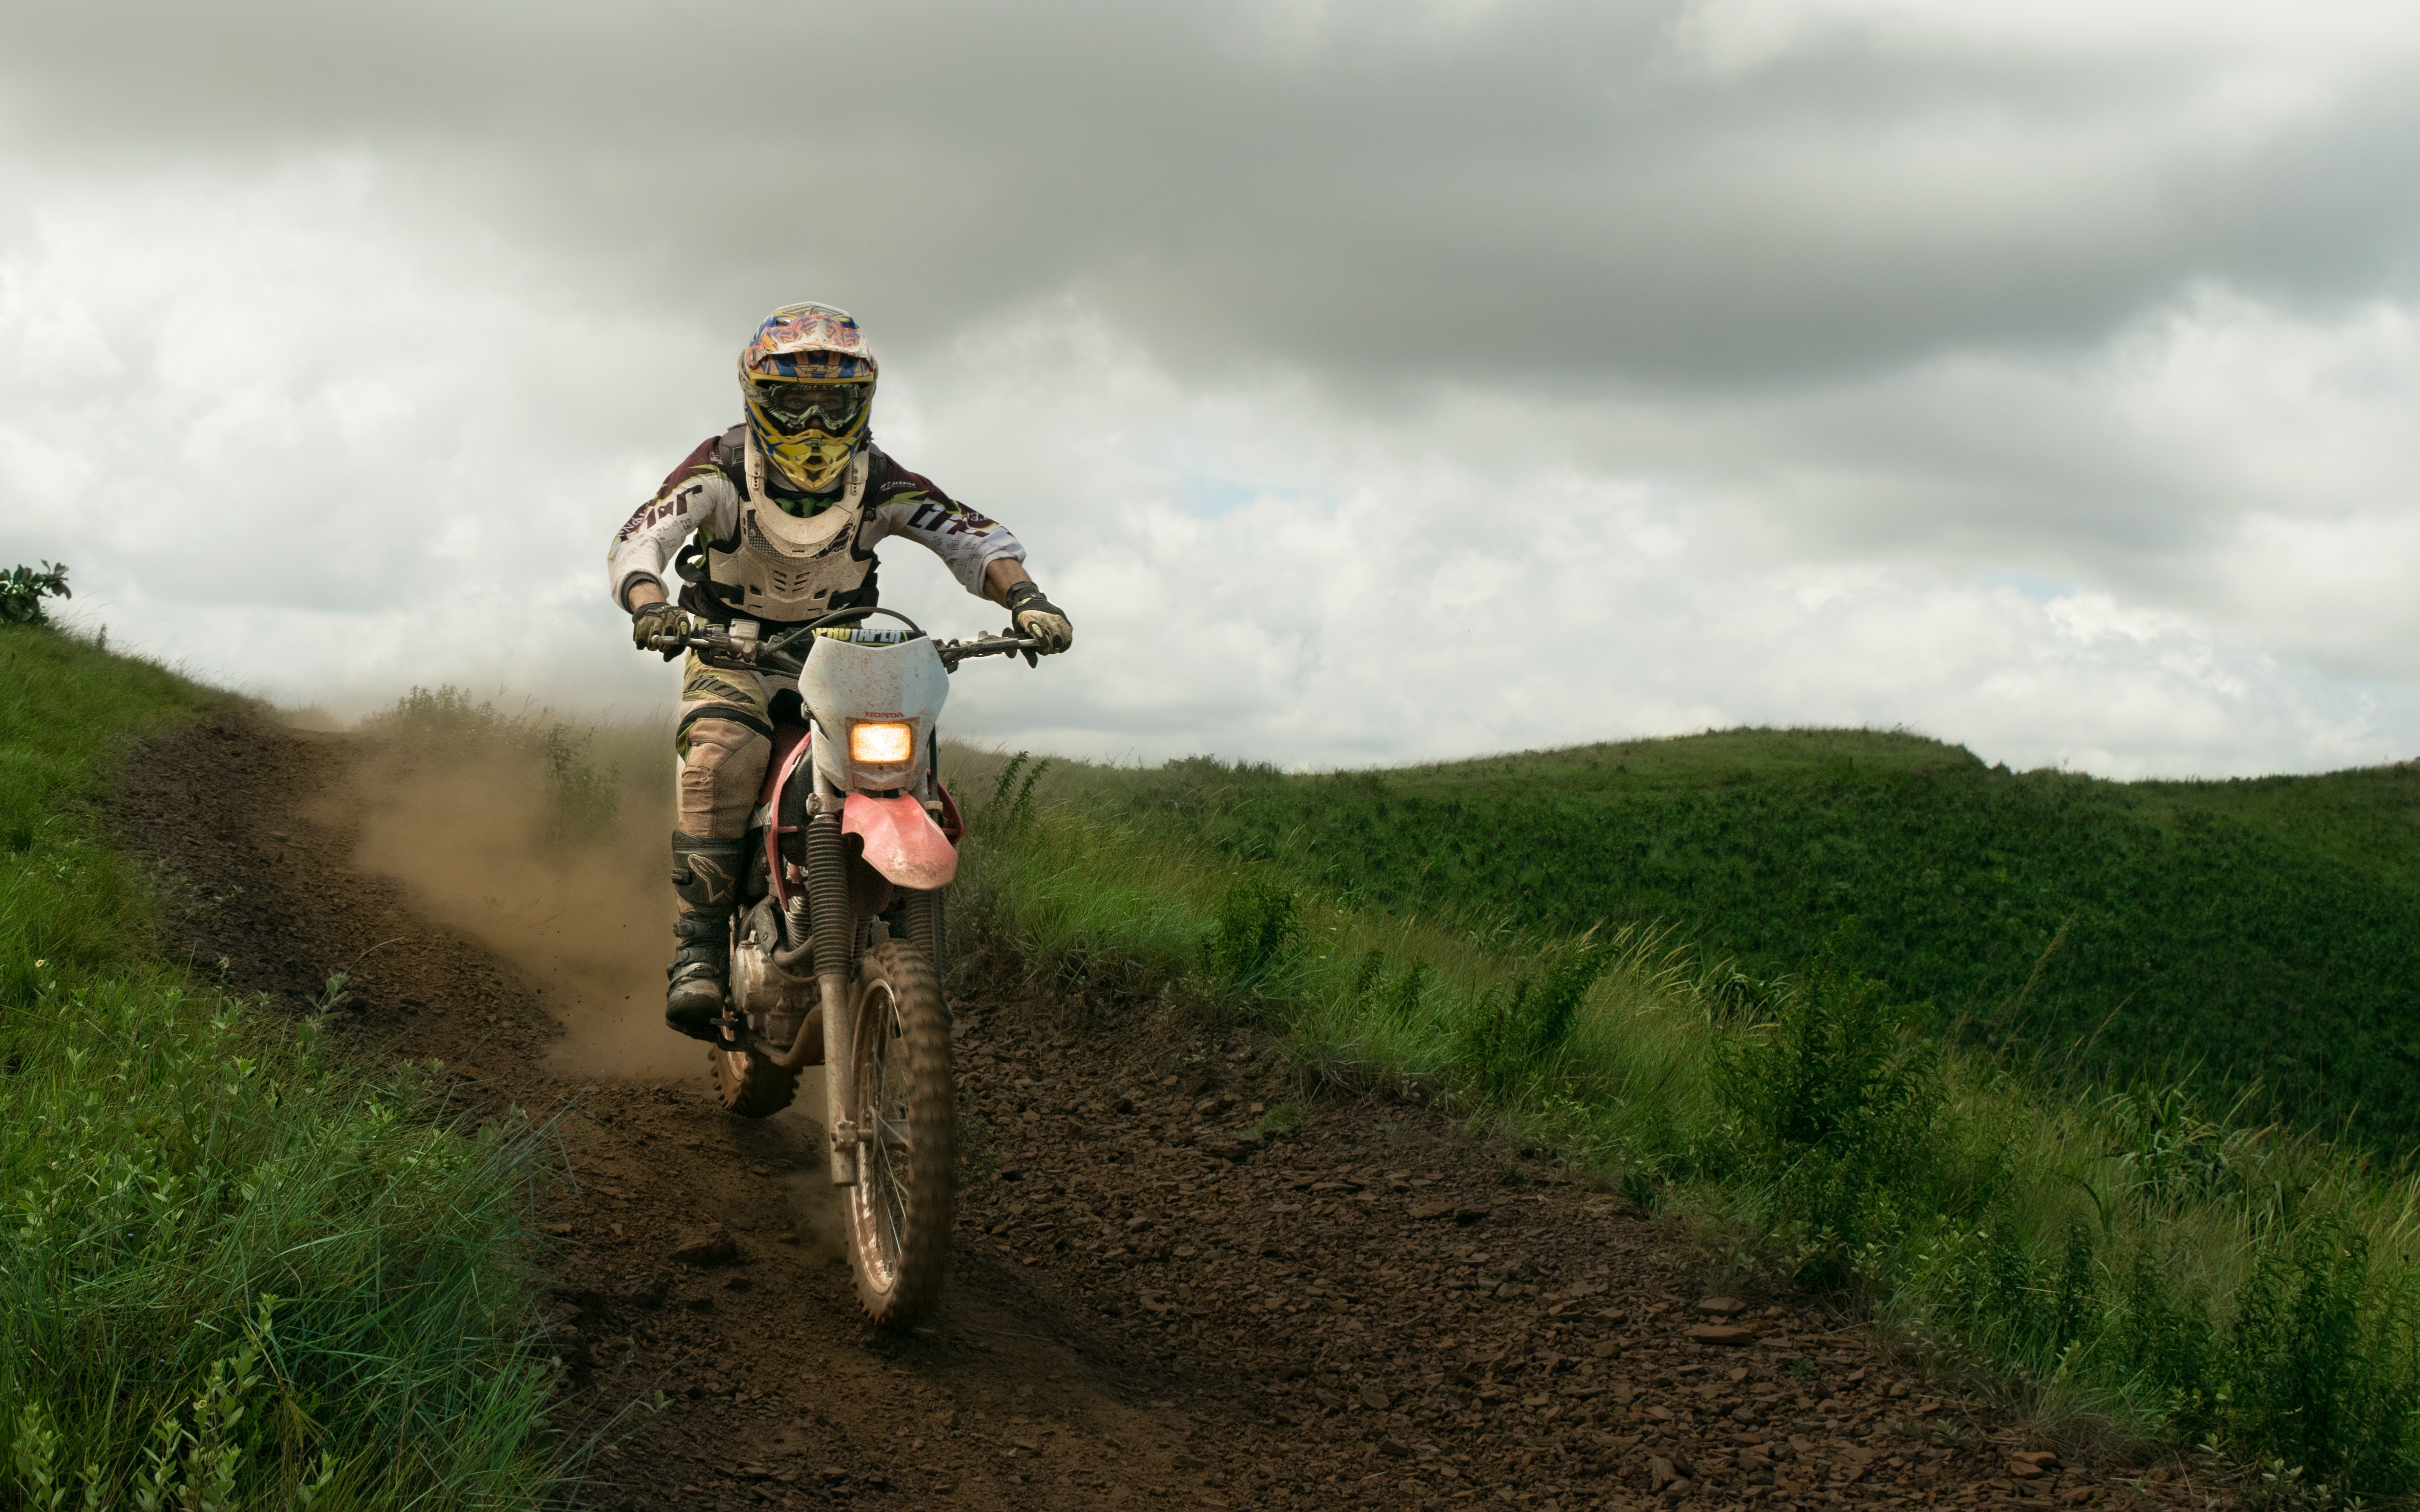
man, bicycle, vehicle, motorcycle, motocross, soil, extreme sport, speed, mountain bike, race, sports, helmet, racing, motorcyclist, motorsport, freeride, enduro, mountain biking, motorcycle racing, cycle sport, downhill mountain biking